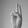
ASL letter: U